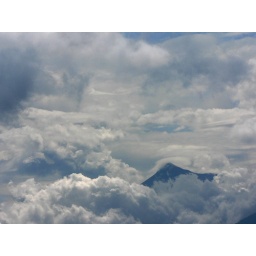
1 mountain in the clouds